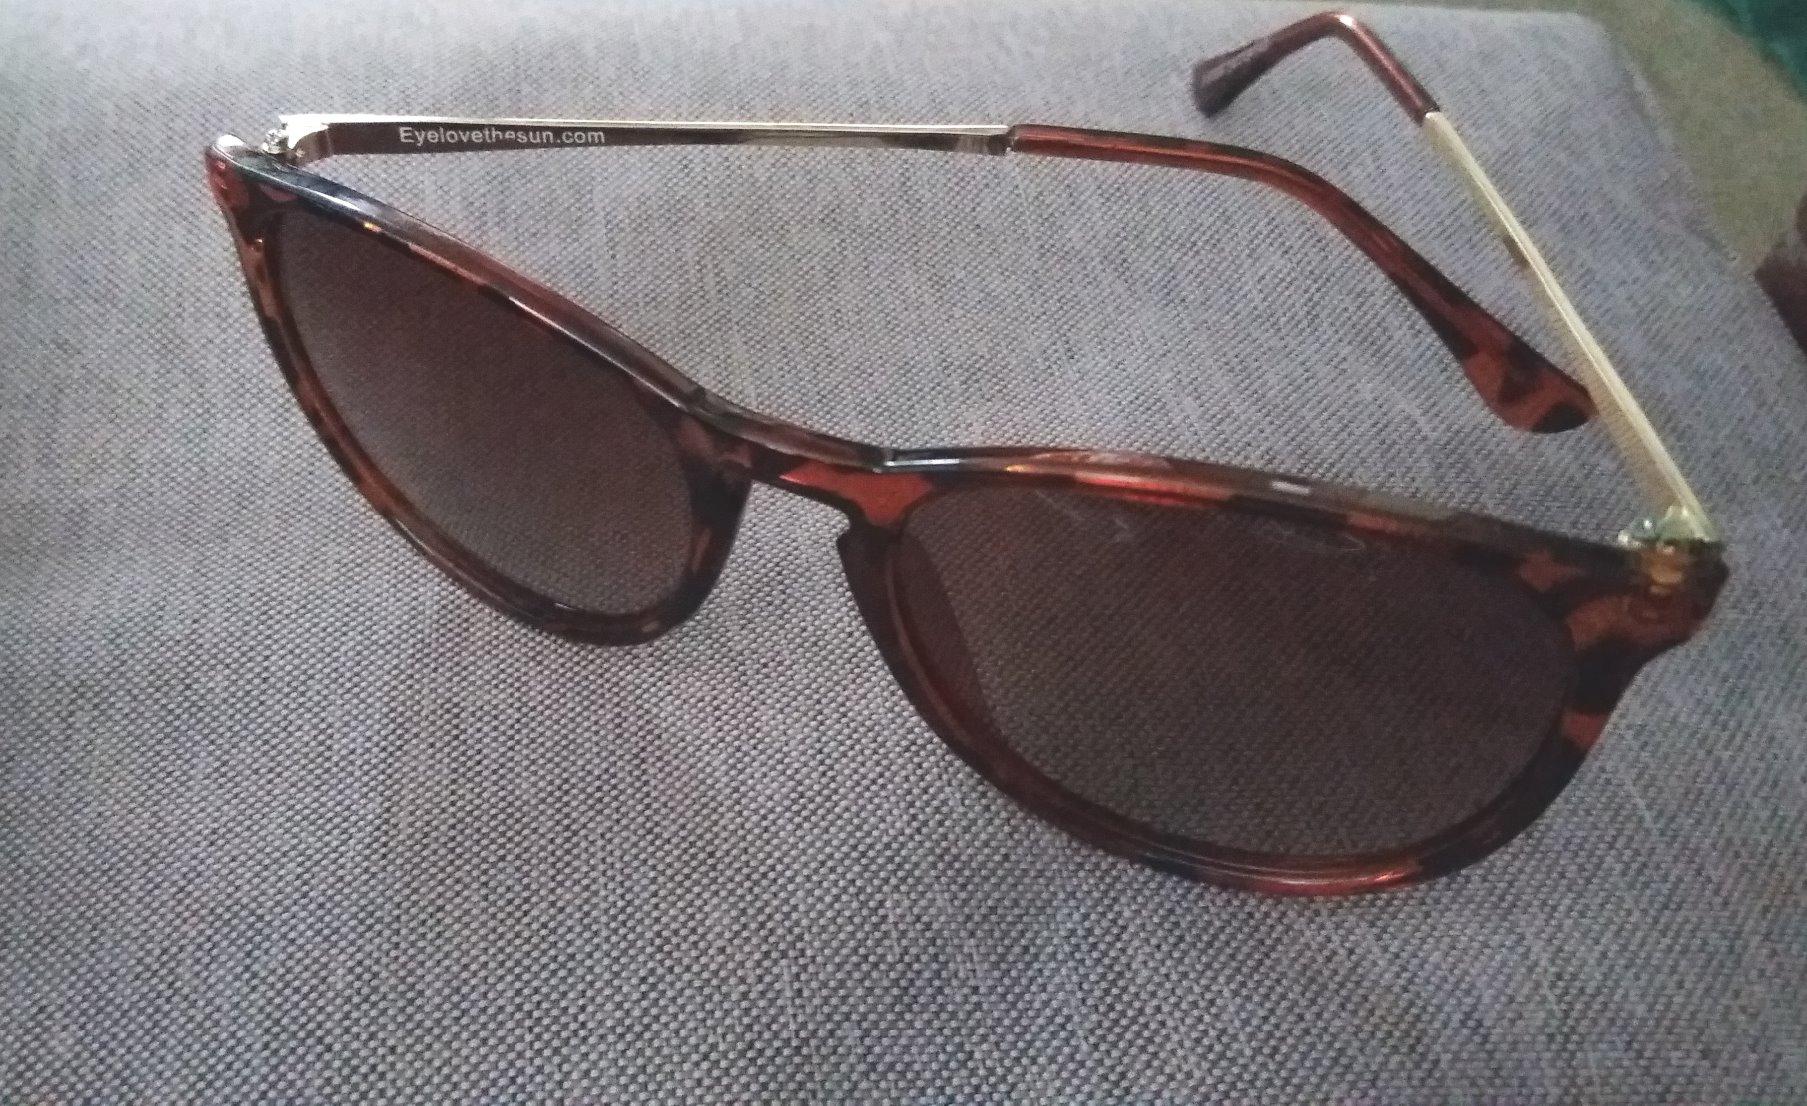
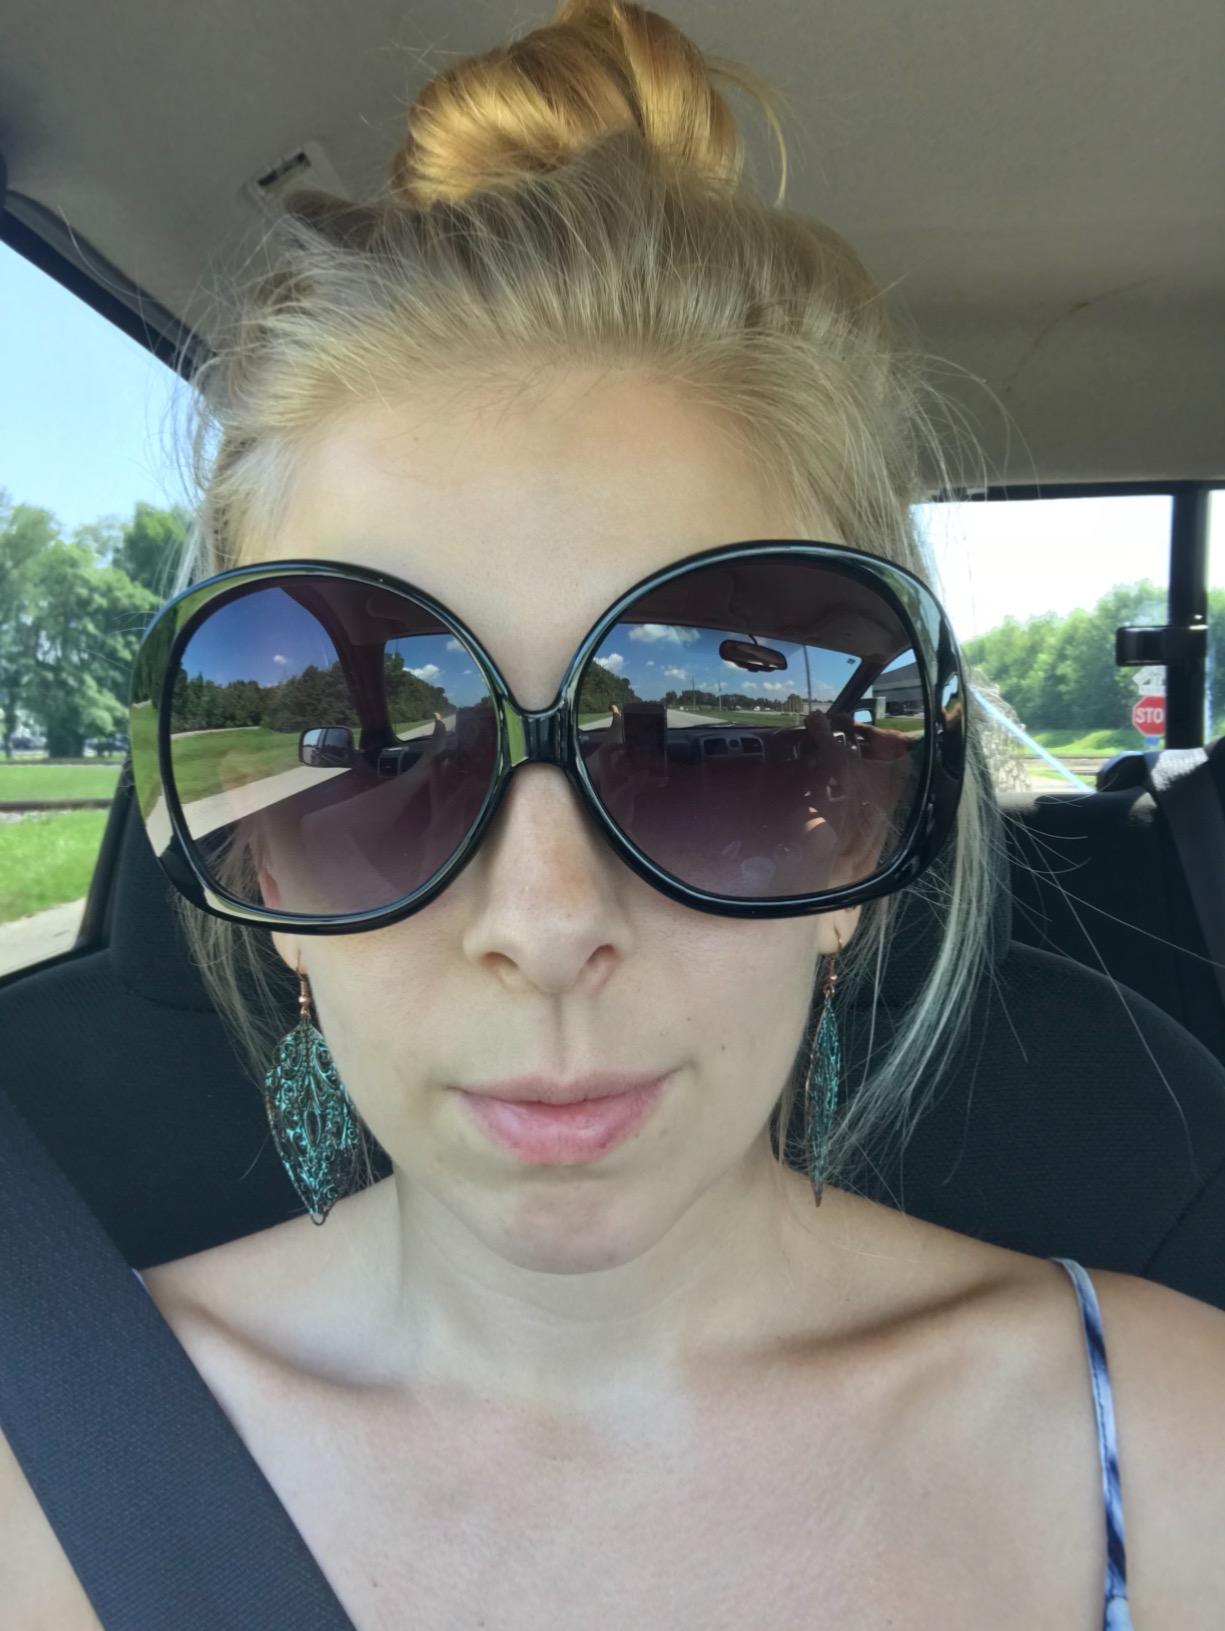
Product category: accessories_sunglasses
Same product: no